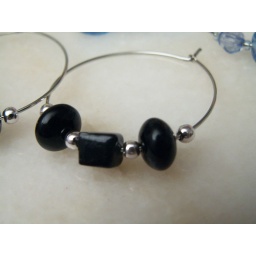
opaque black indian kiln glass cube and donut beads separated by silver-coloured metal-coated seed beads